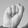
ASL letter: S